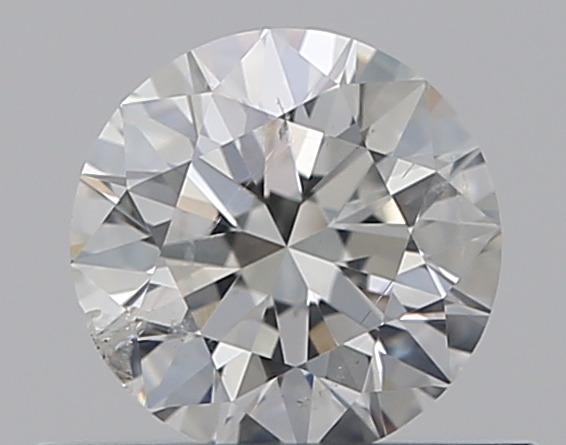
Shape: round
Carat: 0.5
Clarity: SI2
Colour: G
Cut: EX
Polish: EX
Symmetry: EX
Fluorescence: N
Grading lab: GIA
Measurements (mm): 5.05 x 5.07 x 3.15